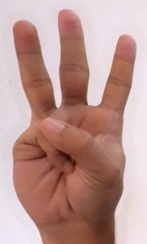
ASL sign: W